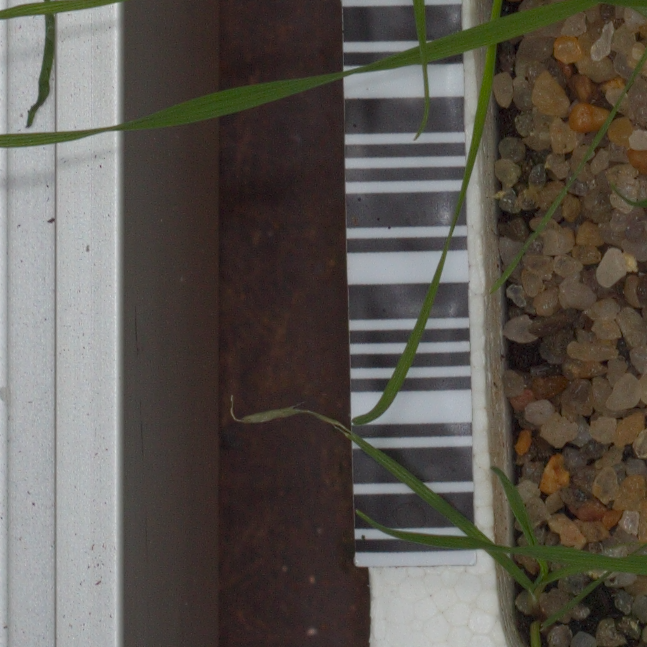
Label: loose_silkybent